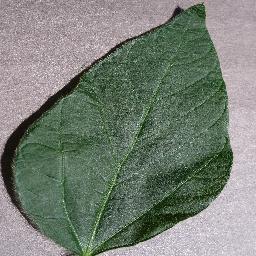
Label: Soybean___healthy